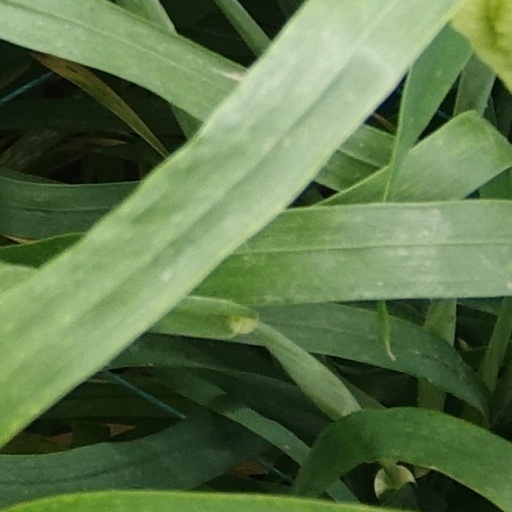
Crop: wheat